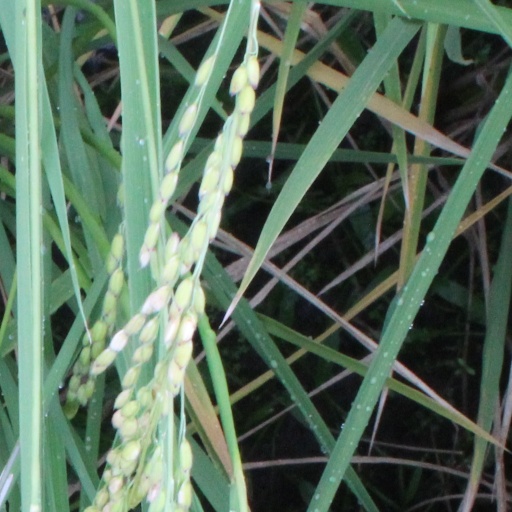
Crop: rice